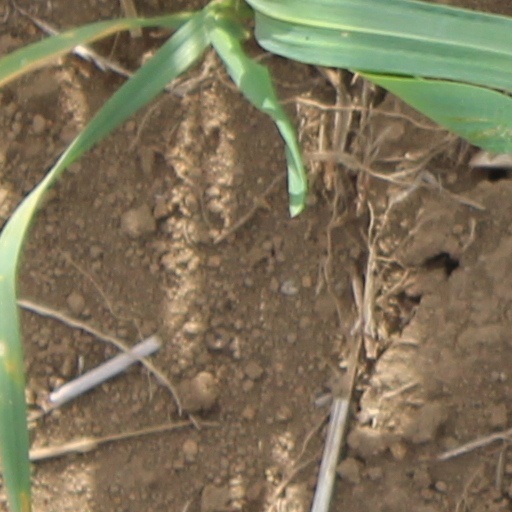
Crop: wheat